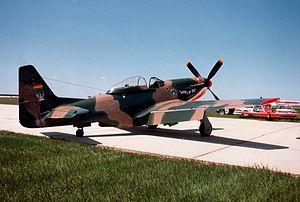
Le Cavalier Mustang était une version civile modifiée après-guerre du célèbre chasseur américain P-51 Mustang de la Seconde Guerre mondiale.